Alexandros Panagoulis

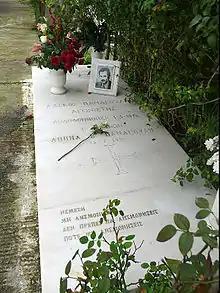
Grave of Alexandros (Alekos) Panagoulis; First Cemetery of Athens.

Panagoulis was killed on 1 May 1976 at the age of 36 under suspicious circumstances in a car accident on Vouliagmenis Avenue in Athens. A speeding car driven by a Corinthian named Stefas diverted Panagoulis' car and forced it to crash. The crash killed Panagoulis almost instantaneously. Albeit the judicial investigation prompted by the Panagoulis family ruled out an assassination attempt, witnesses at the scene declared that Panagoulis car swerved due to the car in front abruptly braking in a dangerous maneuver.